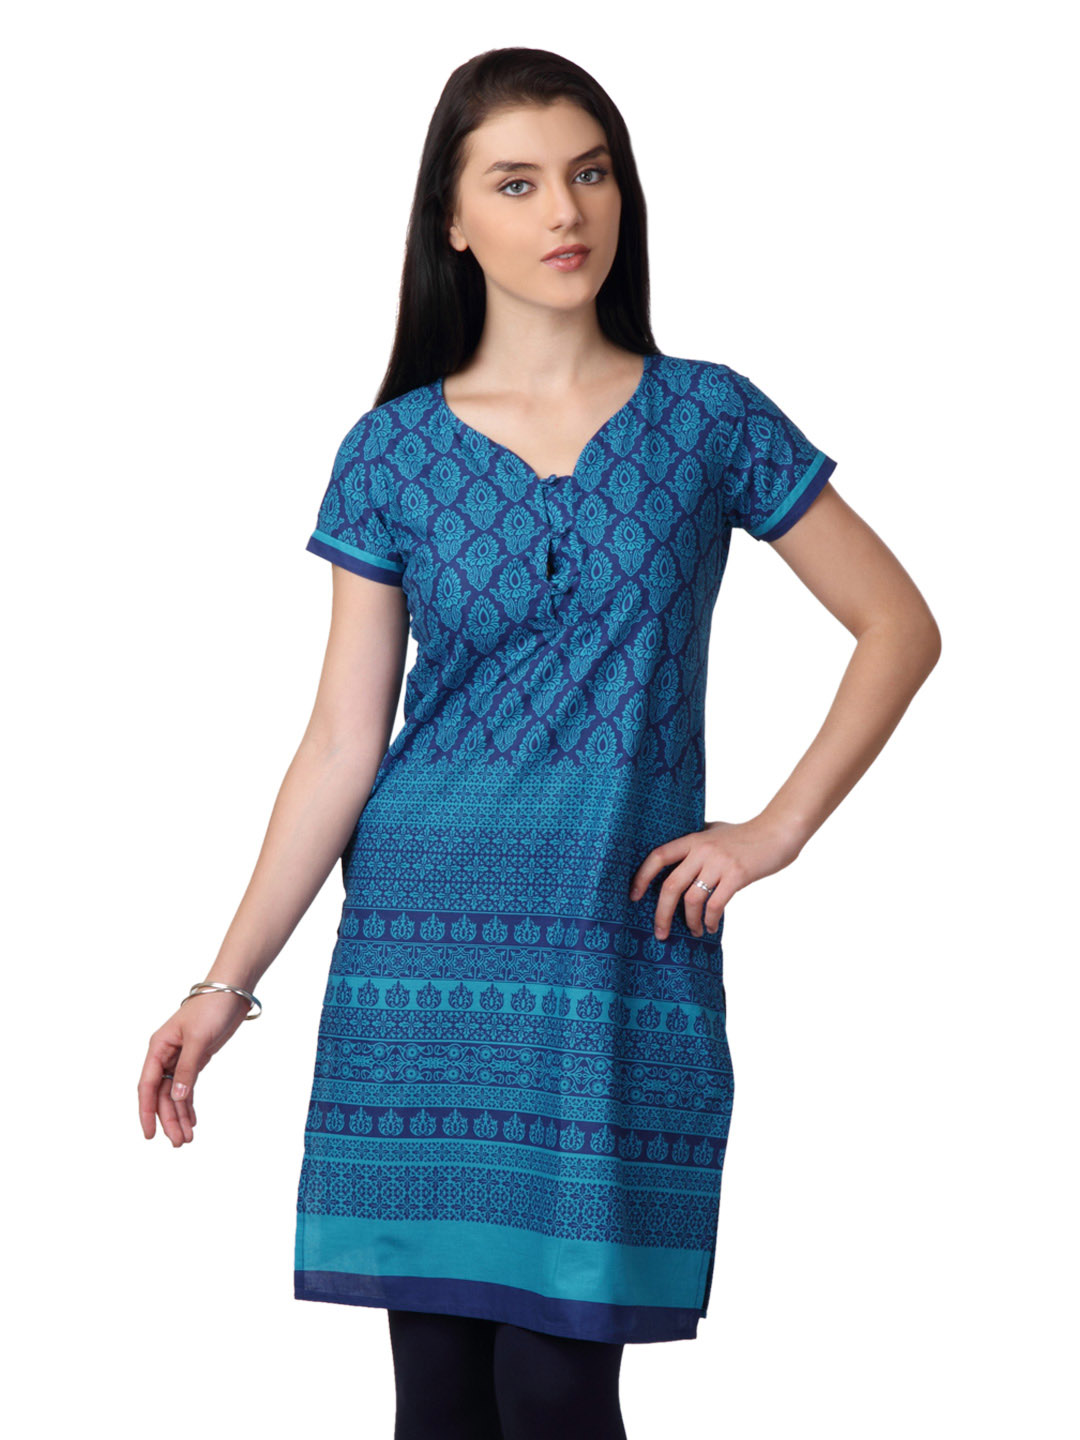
Vishudh Women Blue Printed Kurta
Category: Apparel / Topwear / Kurtas
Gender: Women
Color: Blue
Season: Summer 2012
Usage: Ethnic